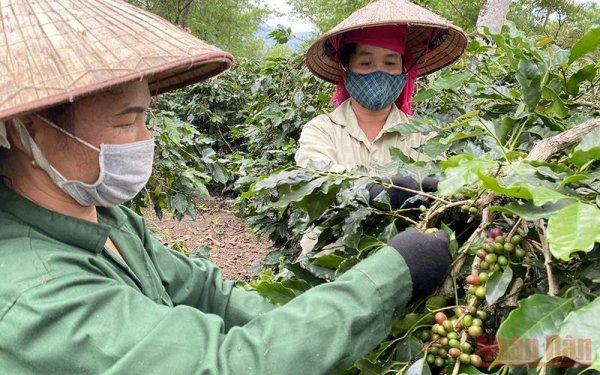
có hai người phụ nữ đang thu hoạch cà phê